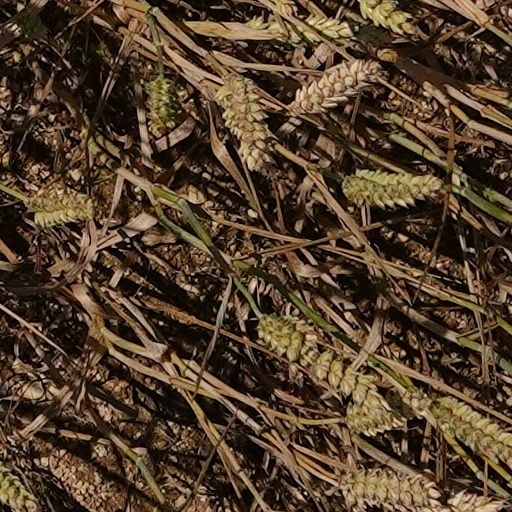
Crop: wheat